Forza Horizon 3

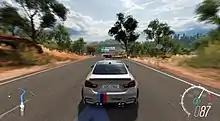
"Forza Horizon 3" allows players to race in a fictional representation of Australia. Here, the player drives a BMW M4 to a destination.

"Forza Horizon 3" is a racing video game set in an open world environment based in a fictional representation of Australia. The gameplay world is about twice the size of "Forza Horizon 2", and the game contains locales and regions based upon their real-life Australian counterparts. While previous "Forza Horizon" games have depicted the player as being one of the racers of the Horizon Festival, the player is now the director of the festival, and their role is to expand it throughout Australia by completing races, challenges, and stunts to earn fans. If enough fans are earned at a certain threshold, the player can set up new festival locations and unlock more events.